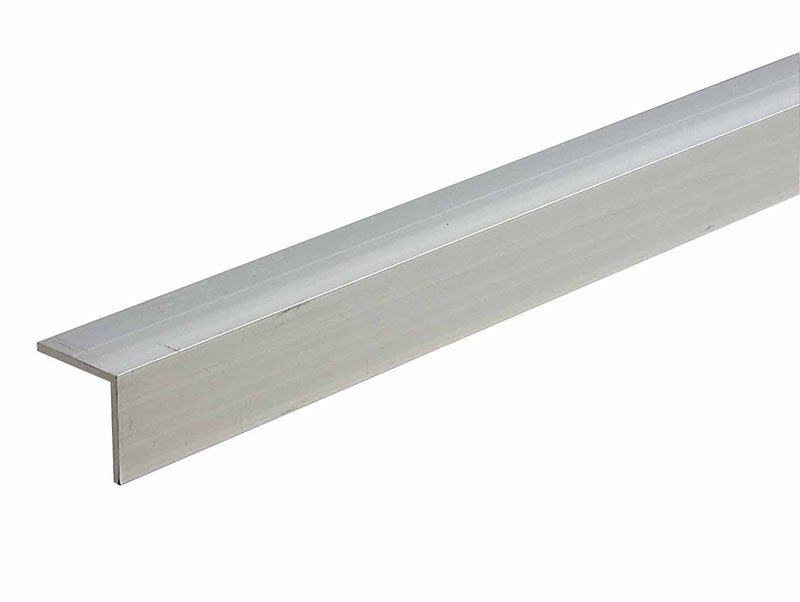
MD Building Products Angle Equal Leg – Mill – 1″ x 1″ x 1/16″ x 96″
M-D Building Products provides a full assortment of aluminum shapes and sheets for any project you may encounter. These aluminum shapes are the solution for your special need for certain shapes of metal. Produced to extremely close tolerances to assist with all different applications. Cut to desired length. Great for scratch builders, modelers, machine shops, and architectural applications. Angle equal leg for multiple purposes 96″ length Measures 1″ x 1″ x 1/16″ Cut to desired length Mill finish
Brand: M D Building Products
Category: Hardware > Building Materials